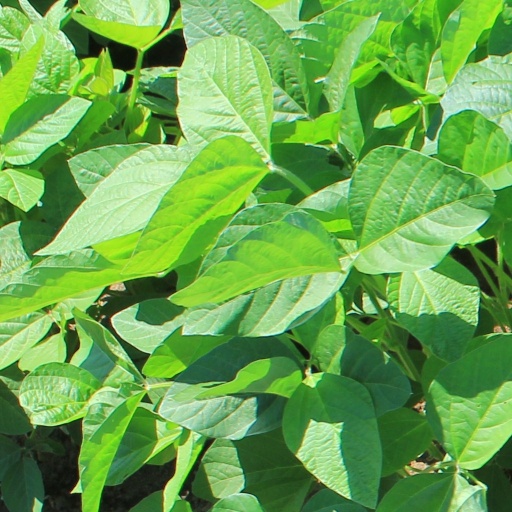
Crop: soybean